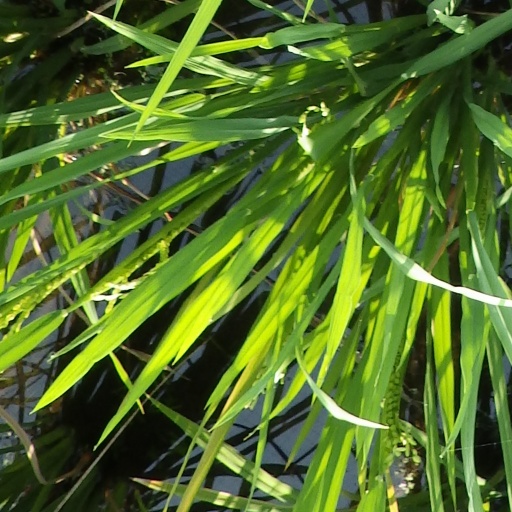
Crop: rice